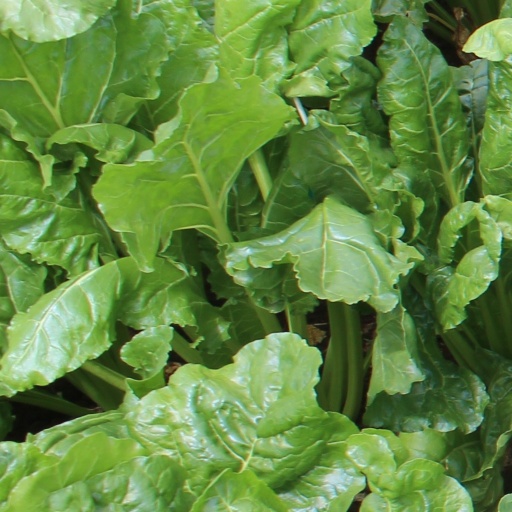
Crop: sugar beet